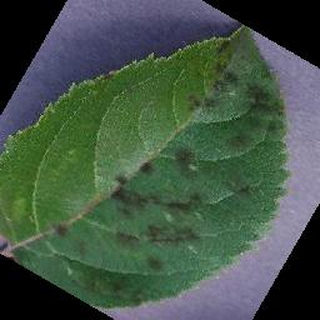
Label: apple_apple_scab